Turnaround (Westlife album)

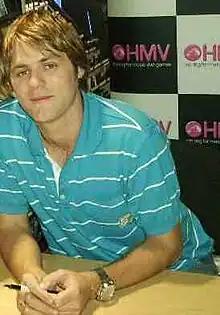
Brian McFadden stated that he left Westlife for his family and children.

After three successful albums, "Westlife" (1999), "Coast to Coast" (2000) and "World of Our Own" (2001), the band released their first greatest hits album, "", in 2002, amidst rumours of a split. After the greatest hits, the band released "Turnaround" as their fourth studio album, on 24 November 2003. Kian Egan said, "the passion and love we have for Westlife is still 100%", and the group felt that "Turnaround" is their best album yet.